Patagonian grasslands

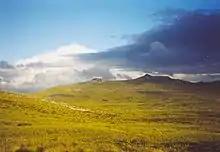
Grassland in the Falkland Islands

The World Wildlife Fund gives the ecoregion a status of "Vulnerable".